Camp Thirteen

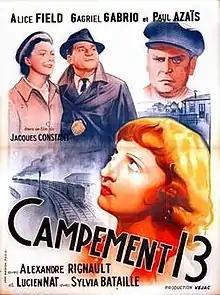
Film poster

Camp Thirteen (French: Campement 13) is a 1940 French drama film directed by Jacques Constant and starring Alice Field, Gabriel Gabrio and Paul Azaïs. It is set amongst a group of workers who are housed in a barracks known as Camp Thirteen.